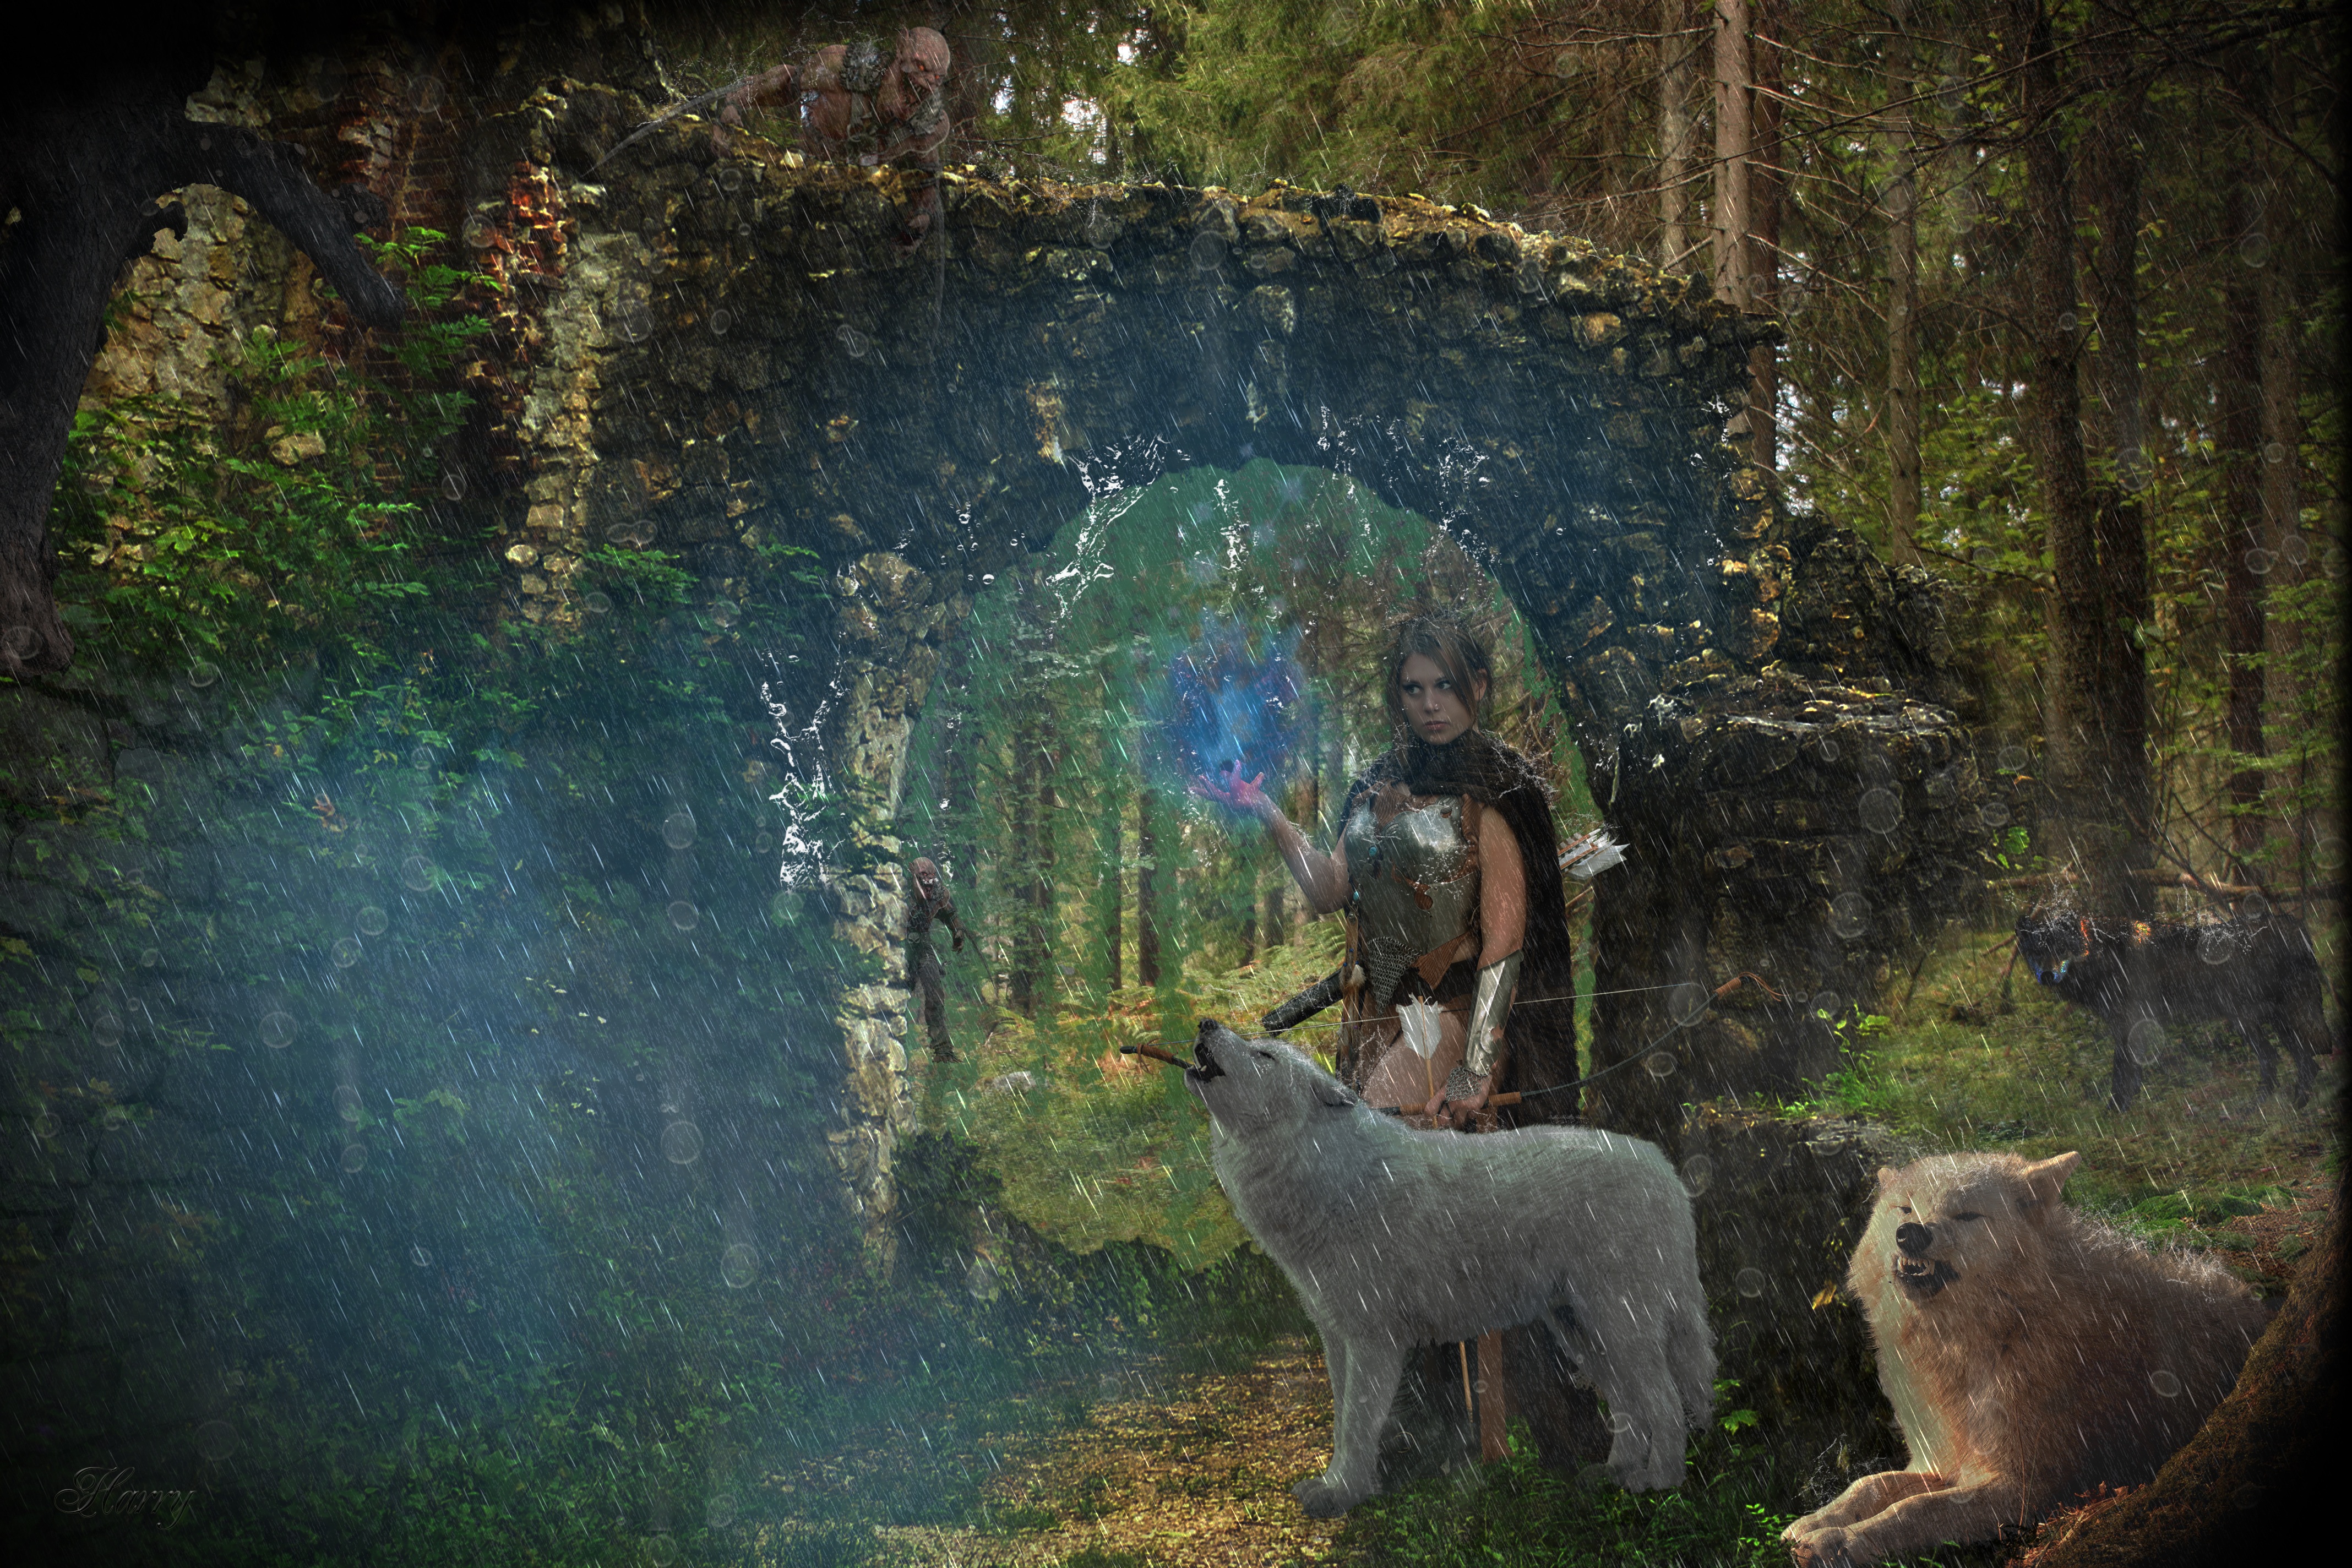
tree, nature, forest, white, wildlife, reflection, jungle, autumn, wolf, predator, mammals, fantasy, hunter, white fur, carnivores, pack animal, forest fairy